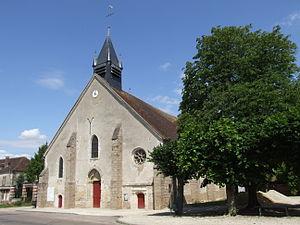
Eglise de l'Assomption, Neuilly, Yonne, Bourgogne, FRANCE
Neuilly est une ancienne commune française, située dans le département de l'Yonne en région Bourgogne-Franche-Comté, devenue, le 1ᵉʳ janvier 2016, une commune déléguée de la commune nouvelle de Valravillon qui réunit les communes de Laduz, Guerchy, Neuilly et Villemer..
L'église Notre-Dame-de-l'Assomption de Neuilly est une église située au village de Neuilly dans la commune de Valravillon, dans l'Yonne. Dédiée à l'Assomption de la Bienheureuse Vierge Marie, elle dépend pour le culte du doyenné du Jovinien de l'archidiocèse de Sens-Auxerre et elle est rattachée à la paroisse Notre-Dame-des-Trois-Vallées.
Cet article recense une partie des monuments historiques de l'Yonne, en France.